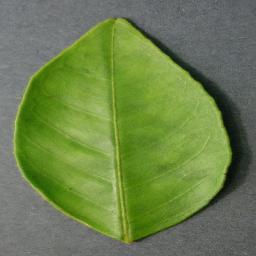
Label: Orange___Haunglongbing_(Citrus_greening)